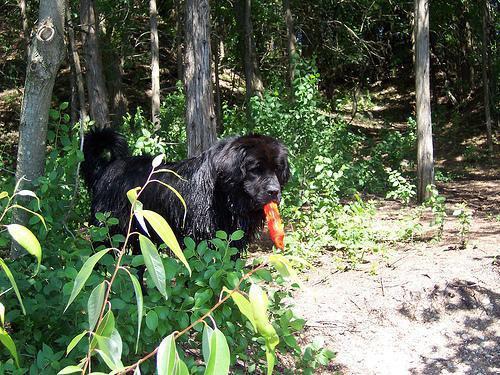
Newfoundland